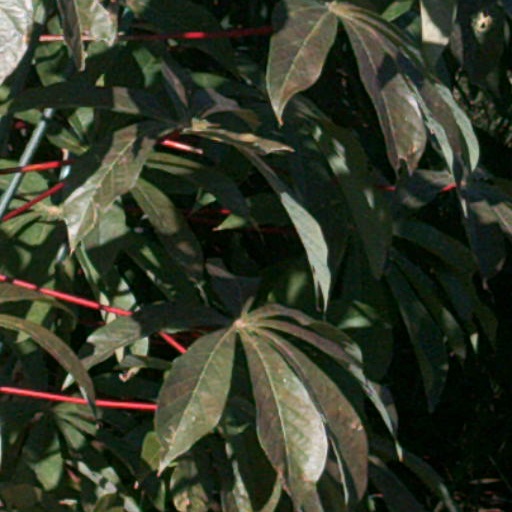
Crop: cassava